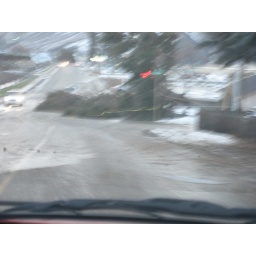
Jan 7 tree down in road